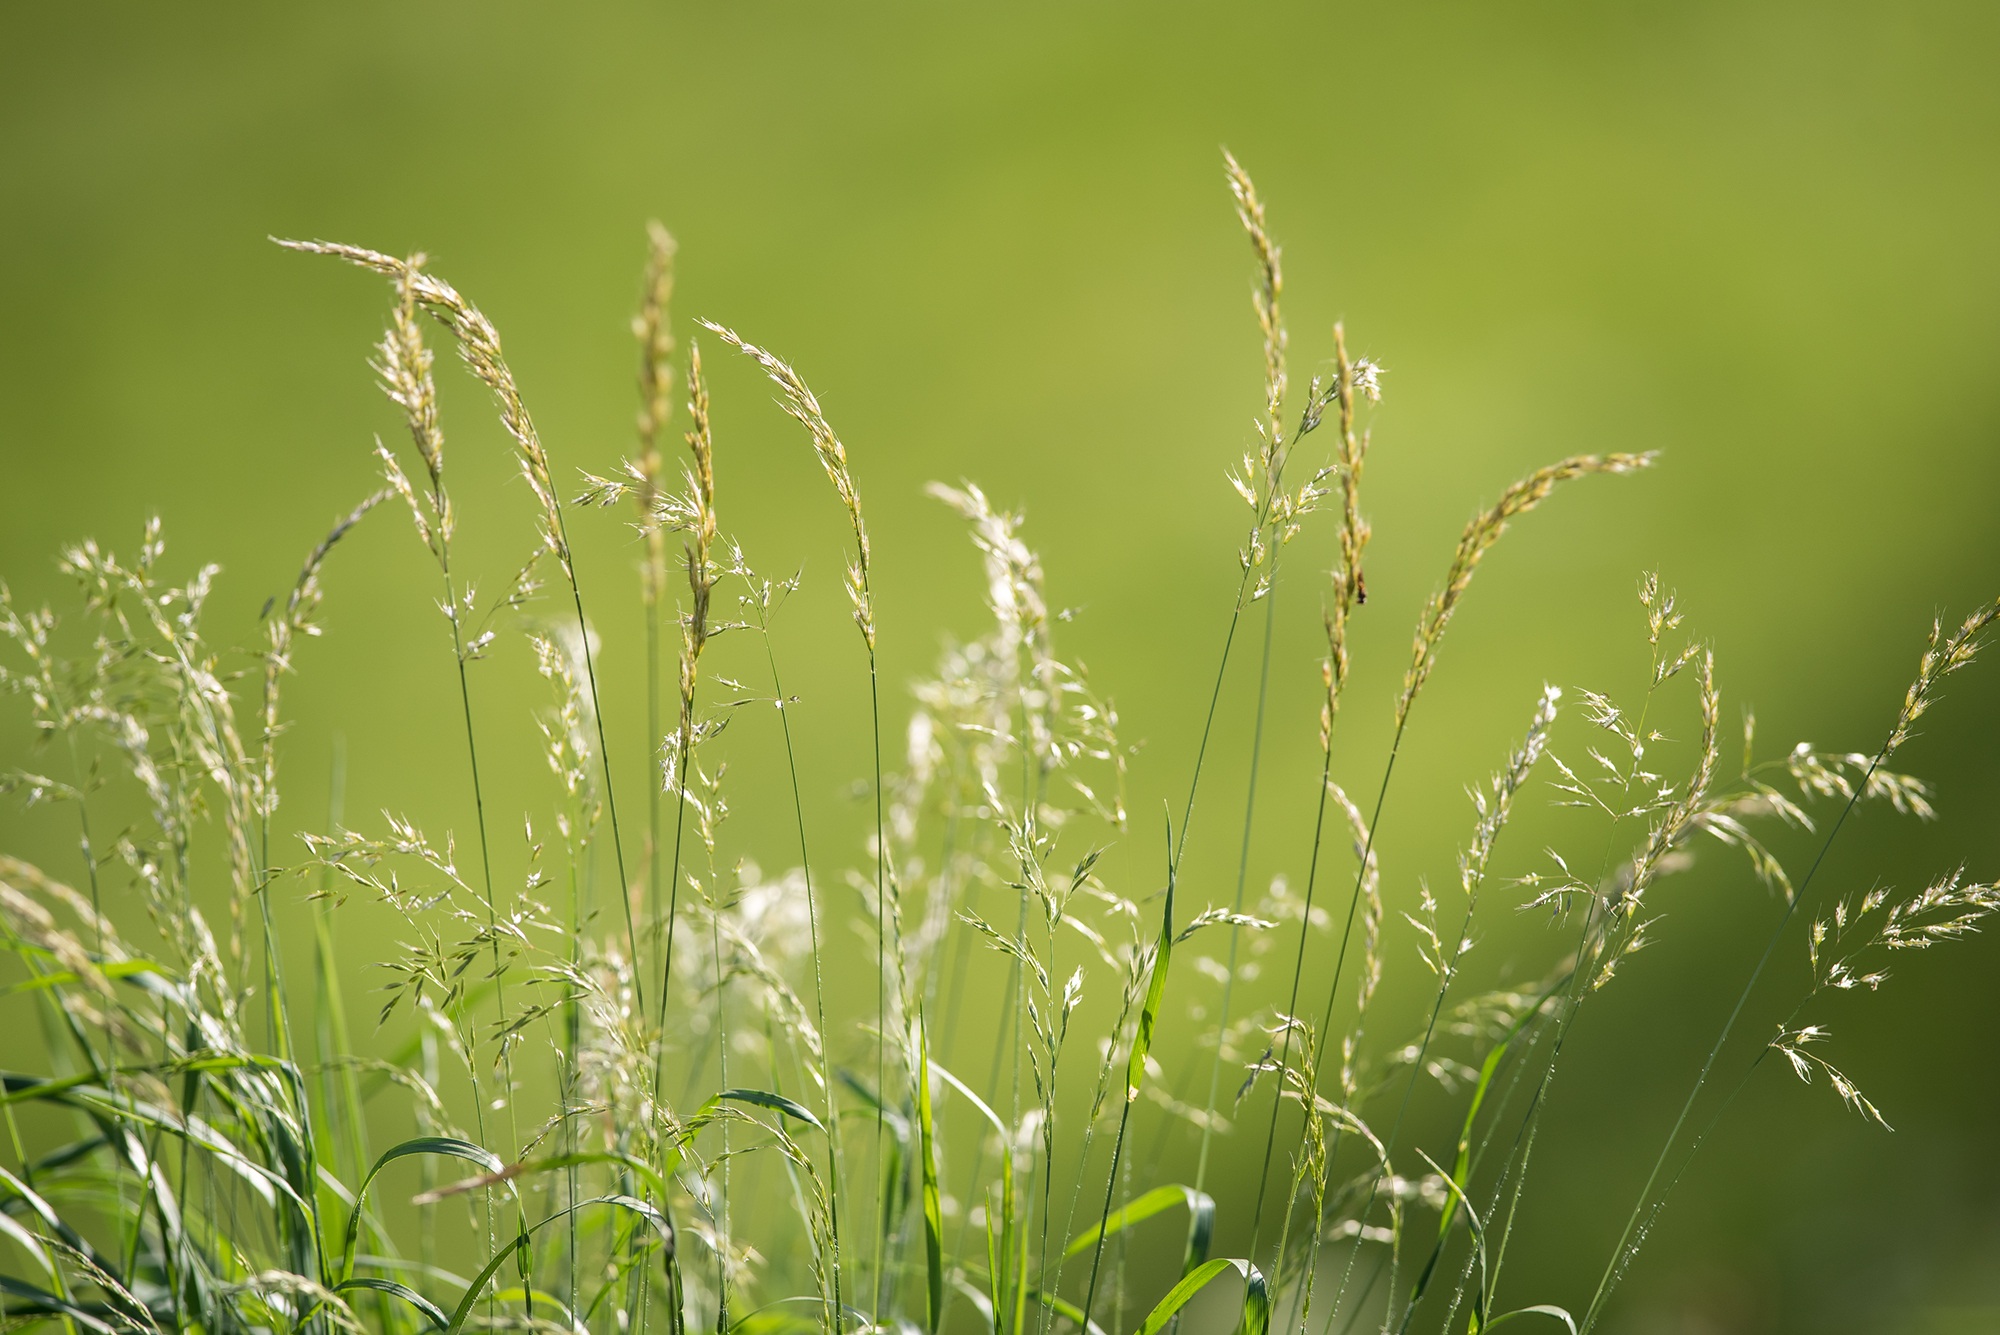
water, nature, grass, branch, dew, plant, field, lawn, meadow, prairie, sunlight, leaf, flower, summer, green, close, flora, wildflower, seeds, grassland, moisture, grasses, macro photography, flowering plant, atmospheric phenomenon, grass family, plant stem